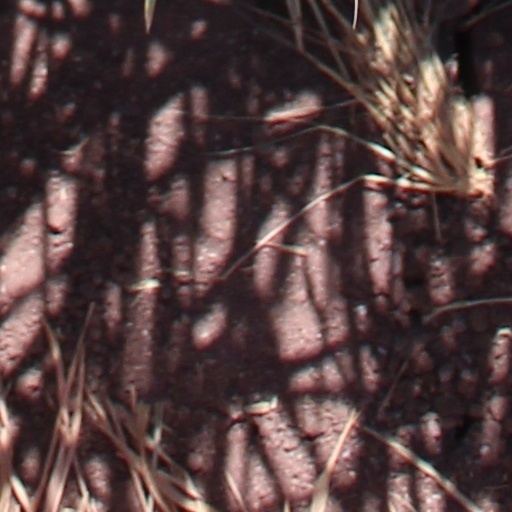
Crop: wheat